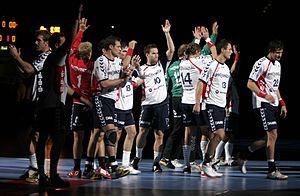
Le SG Flensburg-Handewitt est un club allemand de handball situé à Flensbourg, dans le Schleswig-Holstein.